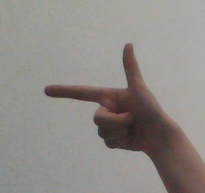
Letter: yaa